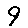
Label: 9